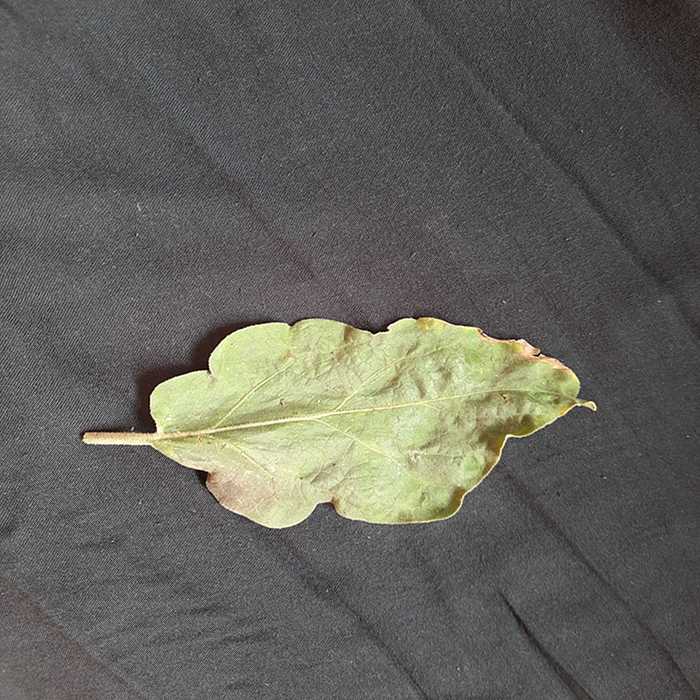
Plant: Eggplant
Label: Eggplant begomovirus